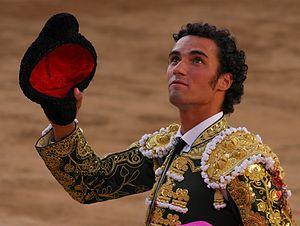
Matías Tejela, né le 28 octobre 1982 à Madrid, est un matador espagnol.